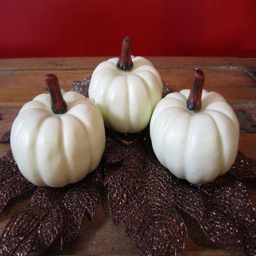
i have always liked the white pumpkins against a bronze backdrop .